Greer, Arizona

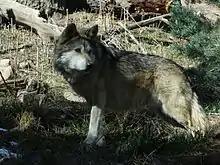
Mexican Grey Wolf near Mount Baldy

The White Mountains is one of the most biologically diverse areas in the state. It is home to the Mexican Grey wolf, and as of 2021, there were only 186 wild wolves living in eastern Arizona and western New Mexico. The area is also home to the elusive Apache trout, the state fish of Arizona, the Apache trout is one of two native trout species to the state, the other being the Gila trout. Historically found in nearly every body of water in the White Mountains, the Apache trout was pushed to near extinction. Today, Arizona Game and Fish and the White Mountain Apache Tribe have been working together to conserve and manage both the Apache trout and the Mexican Grey Wolf.